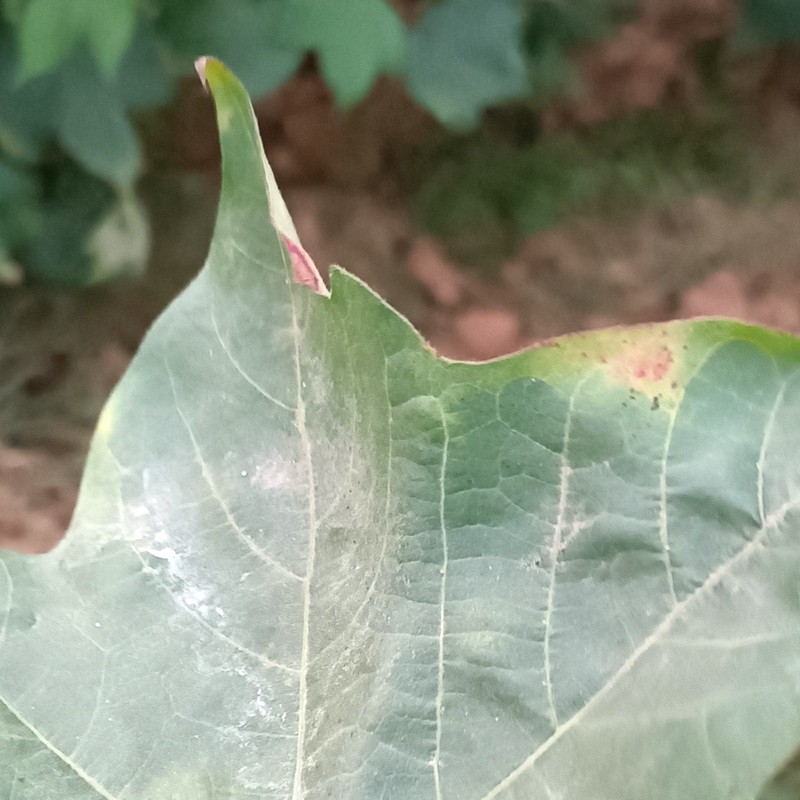
Label: Leaf Hopper Jassids